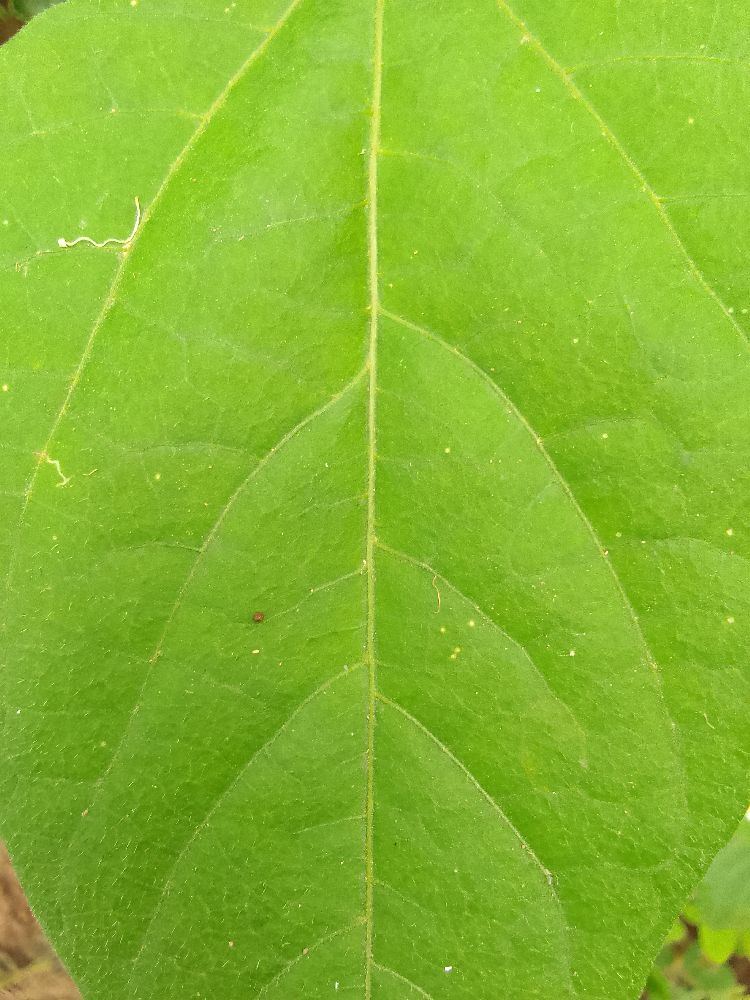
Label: healthy